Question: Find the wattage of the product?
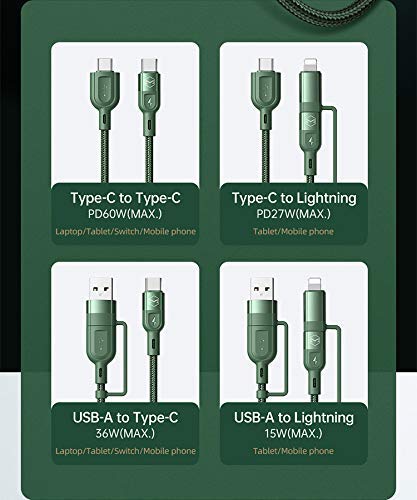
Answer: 15.0 watt